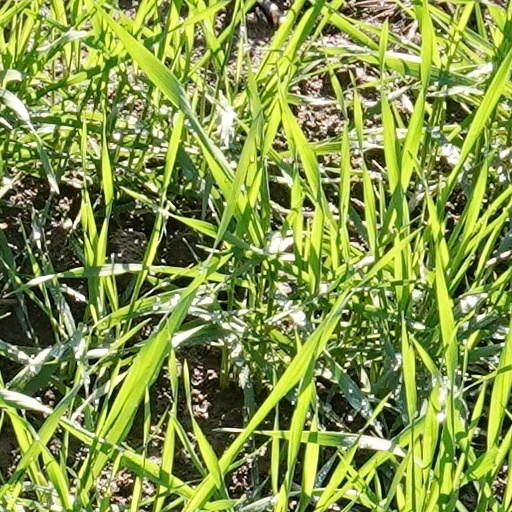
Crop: wheat